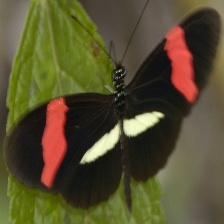
Species: RED POSTMAN
Butterfly family (ImageNet category): monarch